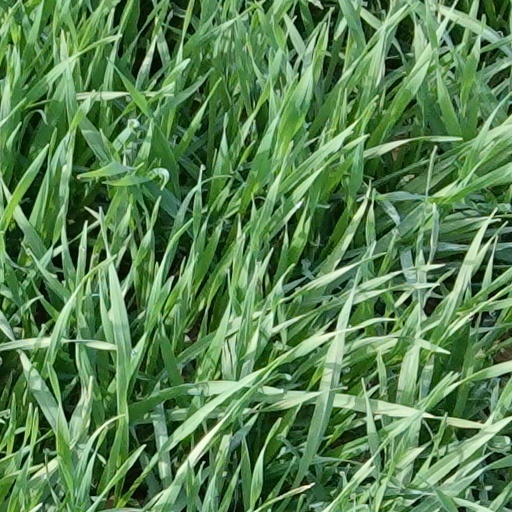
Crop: wheat